1973 Rwandan coup d'état

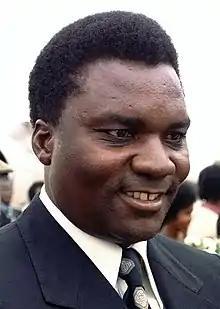
Juvénal Habyarimana, who took power in the coup, pictured in 1980

Immediately after seizing power, Habyarimana established a totalitarian dictatorship and outlawed all political parties, but in 1974 created his own, the National Revolutionary Movement for Development ("Mouvement révolutionnaire national pour le développement", MRND), as the country's only legally-allowed party.